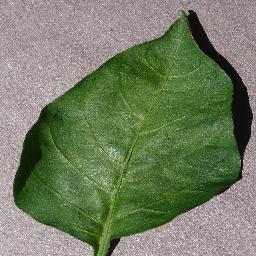
Label: Pepper,_bell___healthy